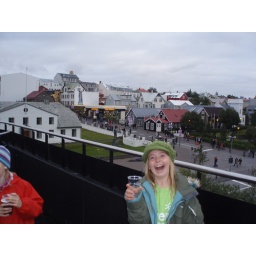
about to tip the water over the balcony